Hasan Hamidulla

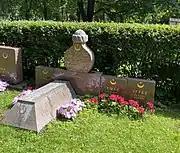
Grave of Hamidulla and his family members in Helsinki.

During his life, Hamidulla did a pilgrimage to Mecca twice. He was also a contributor among the local Tatar congregation.